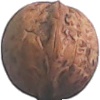
Label: walnut